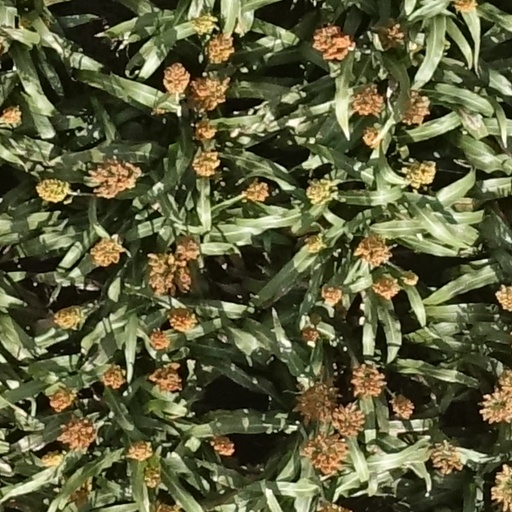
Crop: sorghum